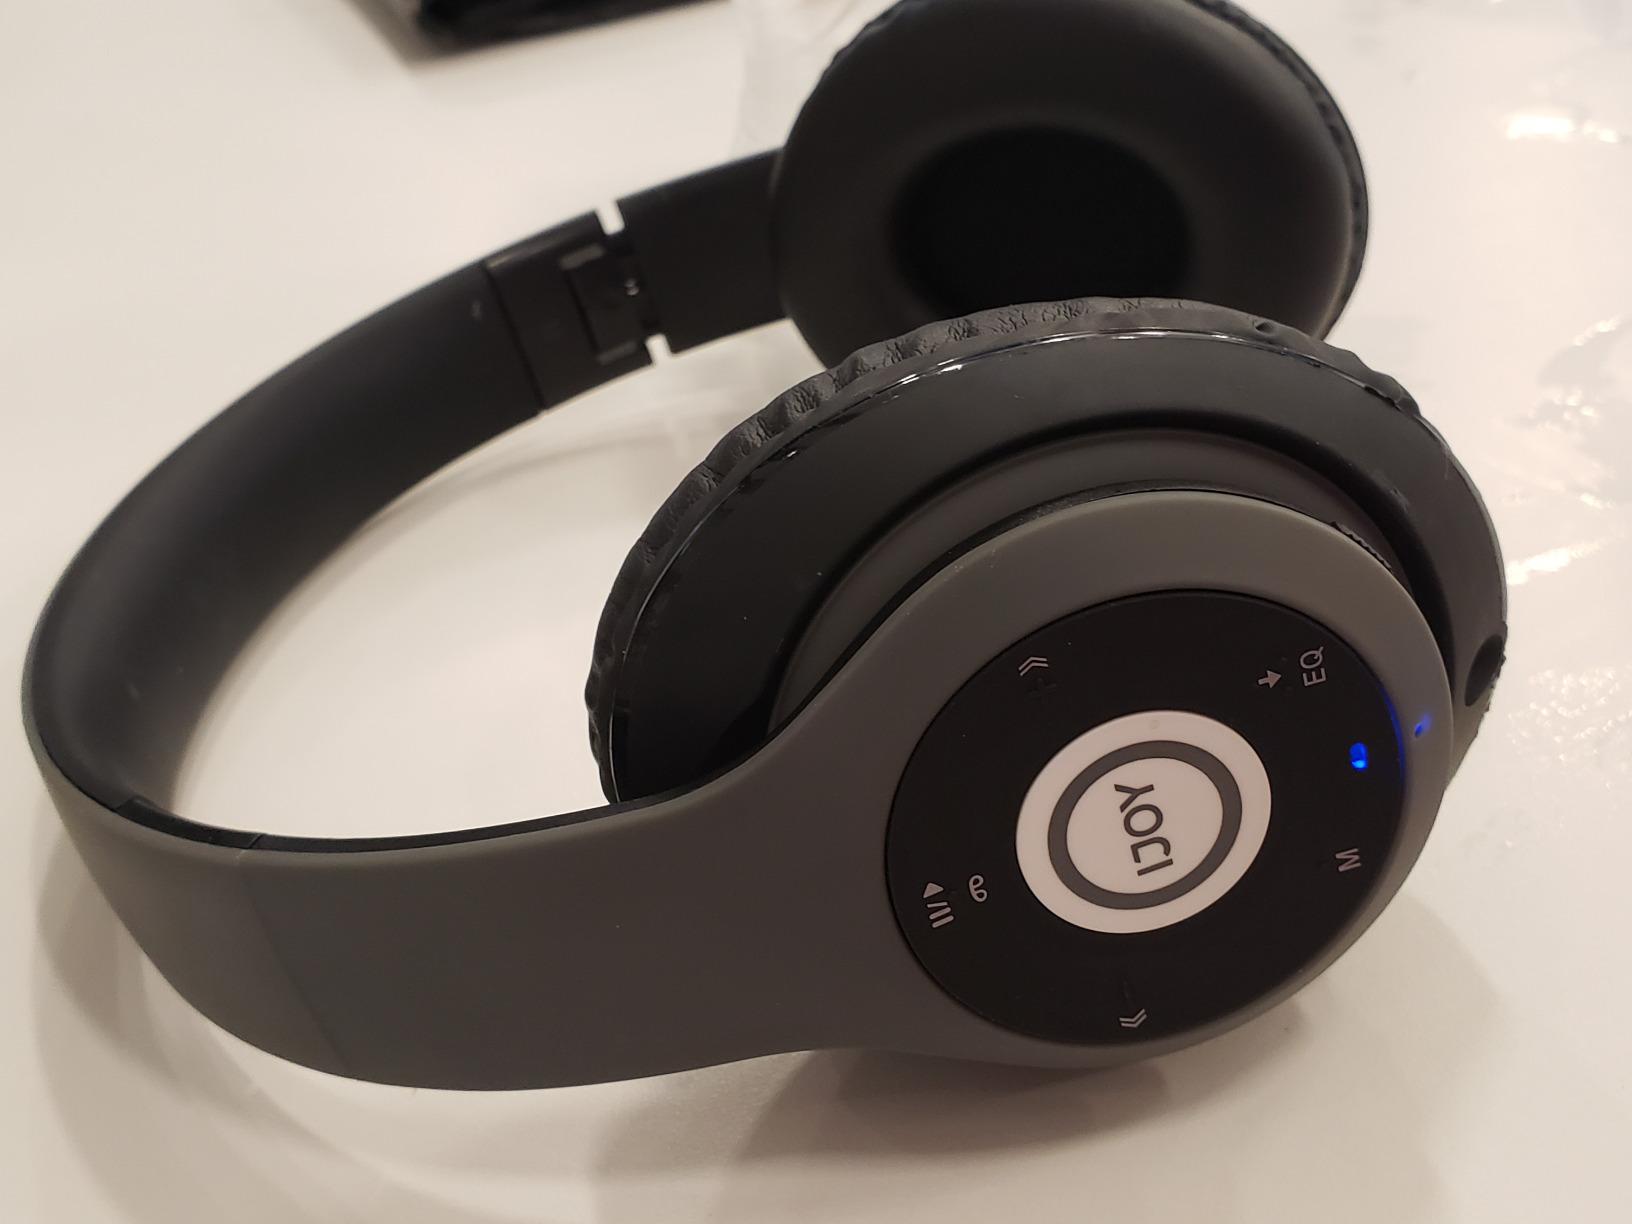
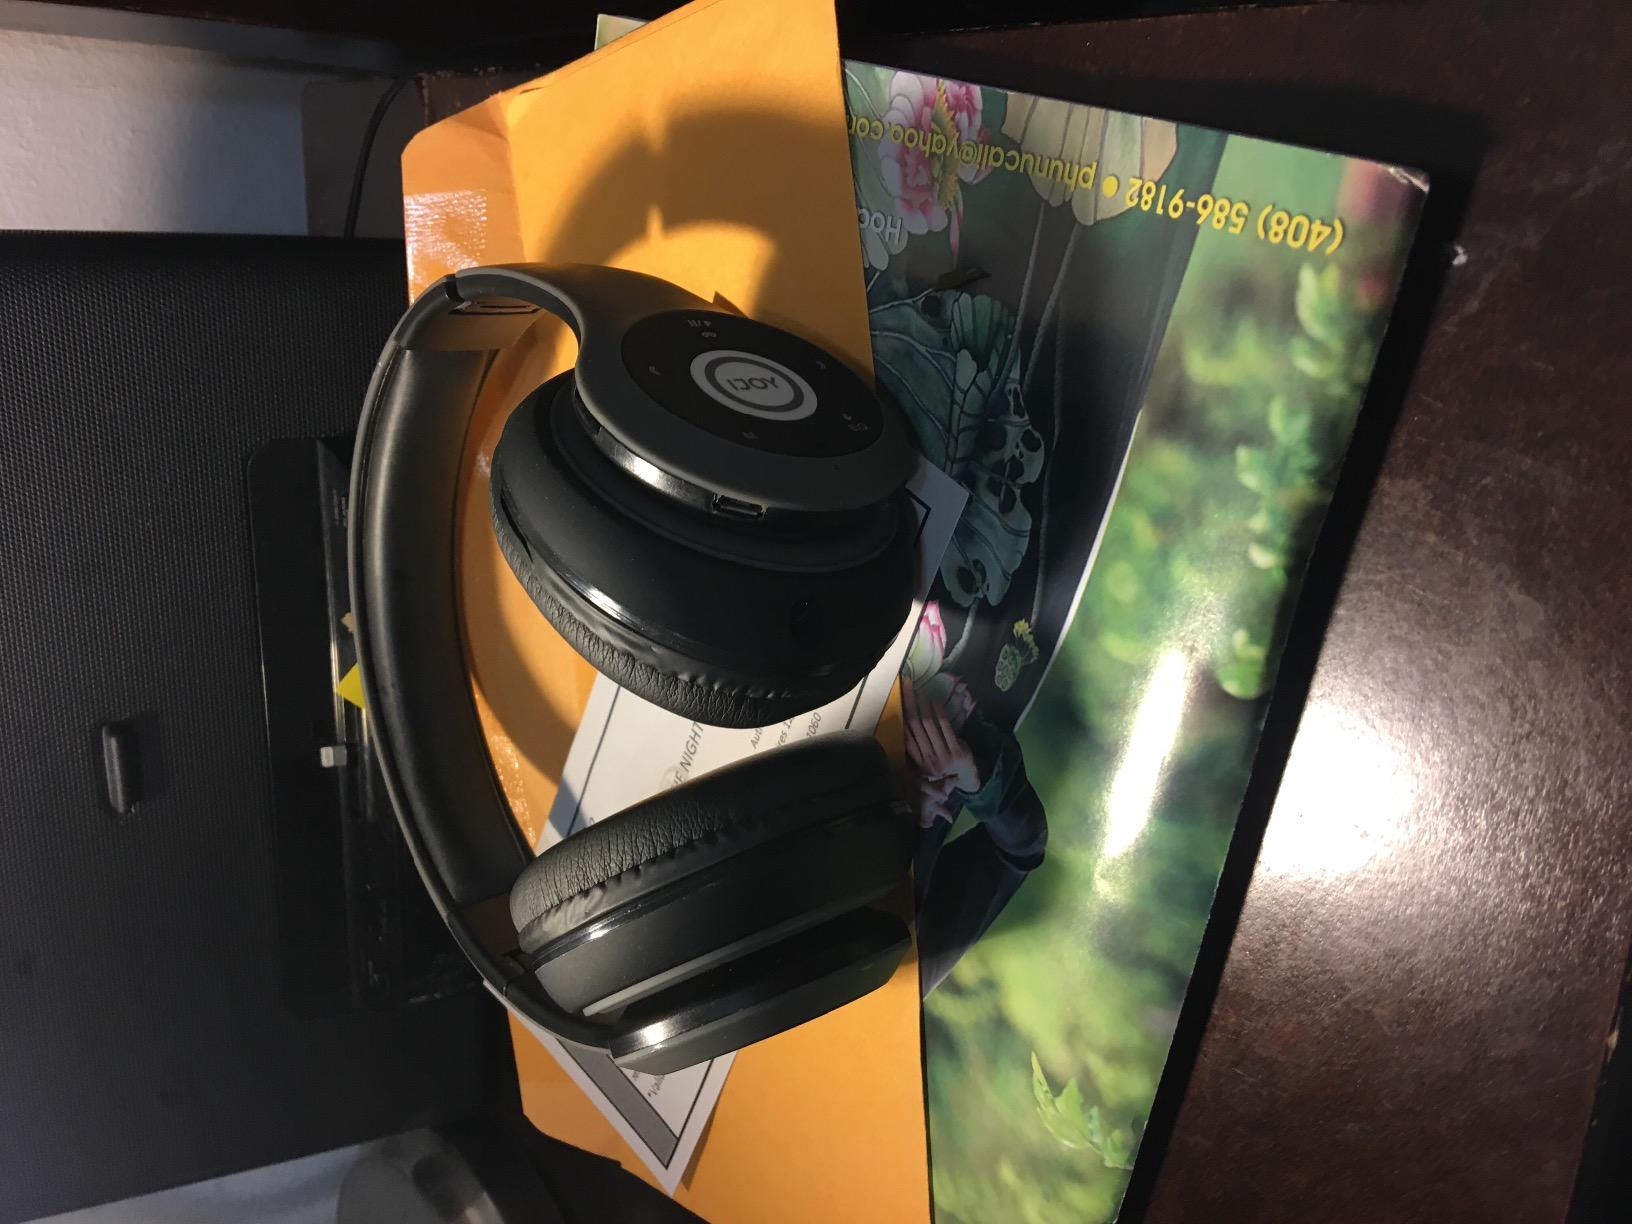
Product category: headphones
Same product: yes